Levitating (song)

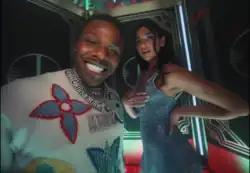
Lipa and DaBaby dance in an art deco-styled elevator in the music video

The music video opens with Lipa lying on the hood of a Plymouth Barracuda, watching the stars in the night sky. She sports blonde hair and glittering eye makeup, and wears a Misbhv sheer top, cargo trousers, and Puma trainers as well as a "sugarboo" necklace which Hudson and Coffee gave her for her birthday. A portal of white light then appears out of nowhere, and Lipa's clothes change into a custom Atelier Versace mini dress made out of Swarovski crystal mesh; she worked closely with the Versace to create a "disco dream" dress. Lipa's "sugarboo" necklace then levitates off her neck, and she goes up materializing stairs into the portal. The portal closes and shoots up into the night sky, transporting Lipa to a futuristic, art deco, disco and "The Great Gatsby"-themed elevator, which has gold trimming and the TikTok logo as its arrow indicating what floor they are on. She dances in the elevator, accompanied by two girls dressed as bellhops.